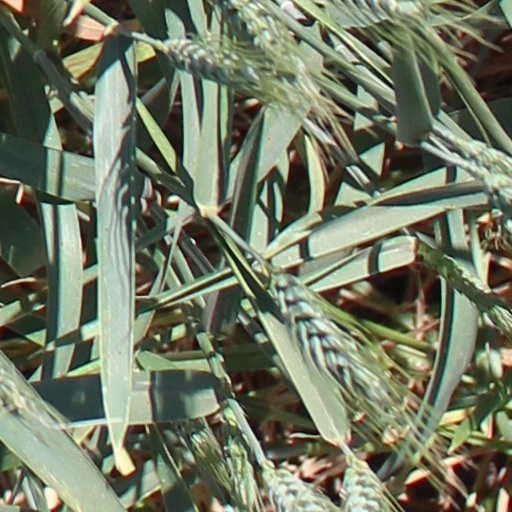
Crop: wheat